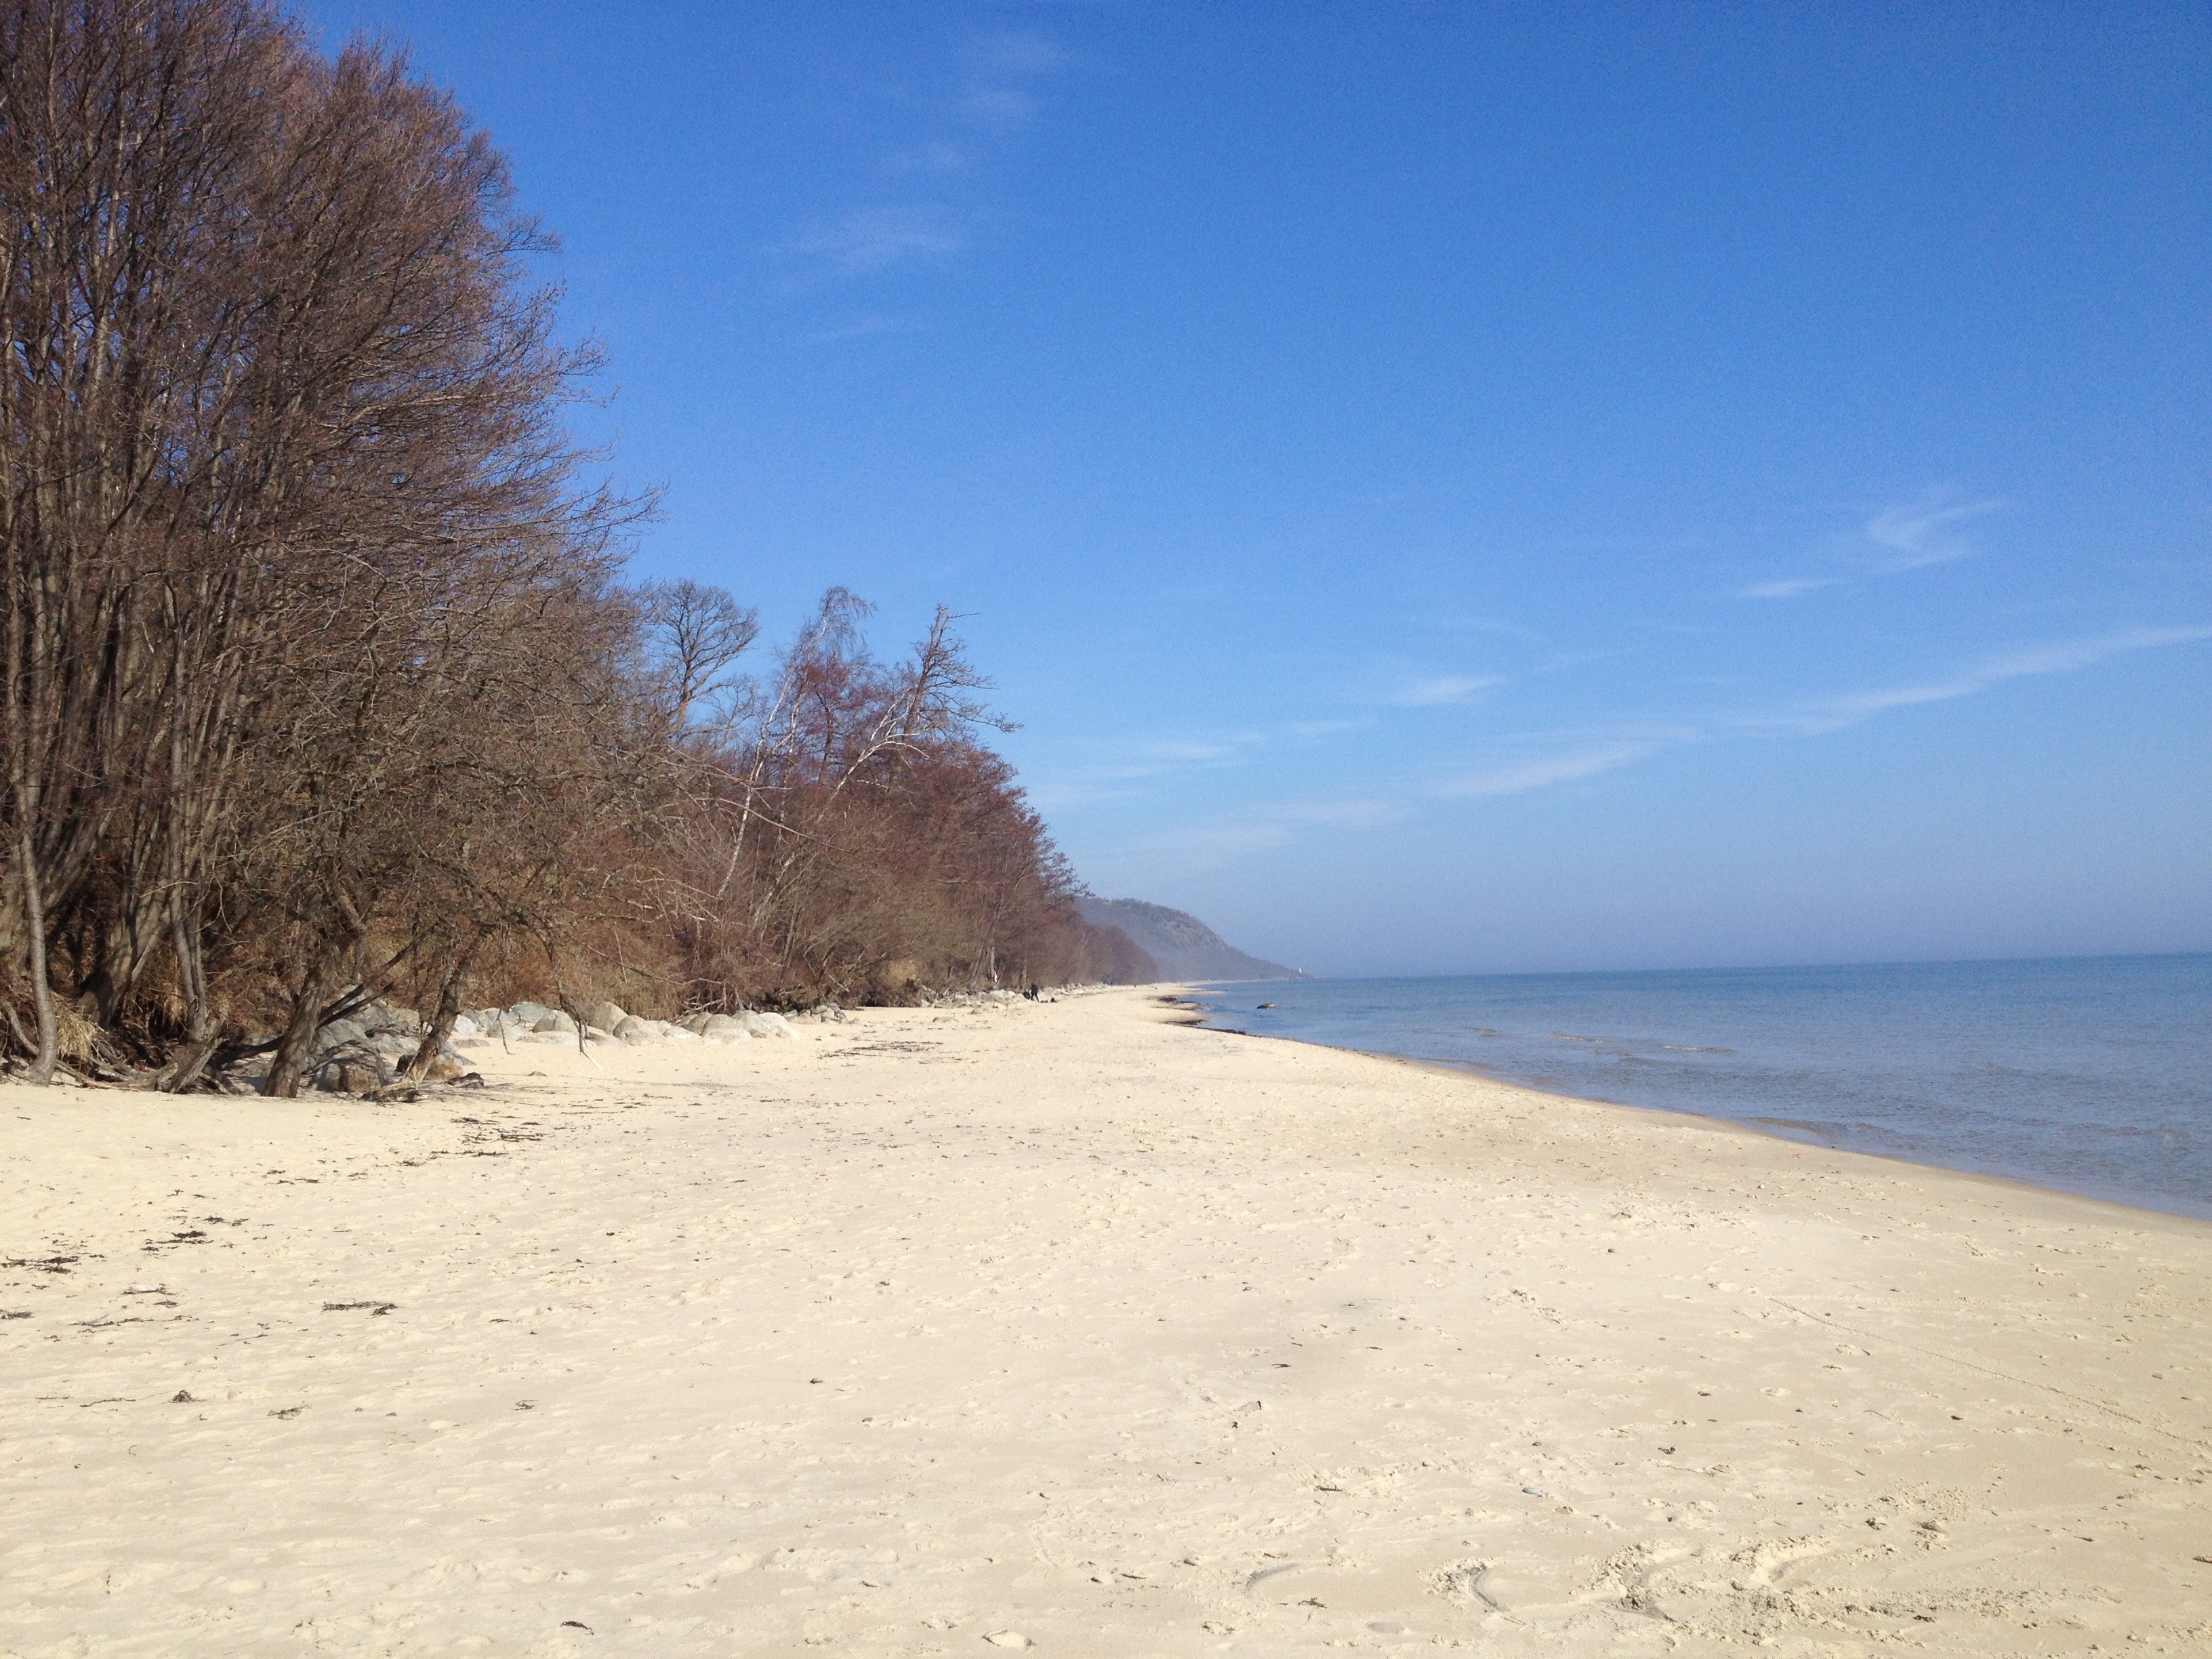
beach, landscape, sea, coast, sand, shore, body of water, habitat, natural environment, kivik, han bay